Ōhō Kōnosuke

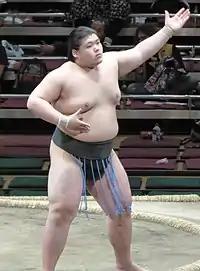
Ōhō in May 2018

Ōhō began sumo in elementary school, where he did reasonably well in tournaments despite having what he later admitted was a lazy attitude due to buying into his family legacy. He attended Saitama Sakae High School which is famous for its sumo program. He was a high school classmate of future Kotoshōhō, Kotonowaka and Gōnoyama. In his third year, he won two national championships in both individual and team competition. Following his high school graduation, he elected to postpone his debut in professional sumo in order to compete in the 2017 All Japan Sumo Championships.